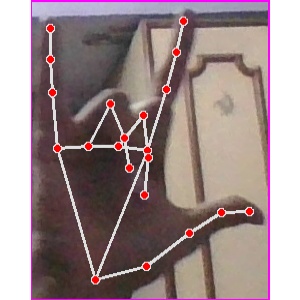
अक्षर: व